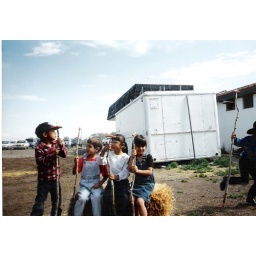
I'm the one in the white shirt